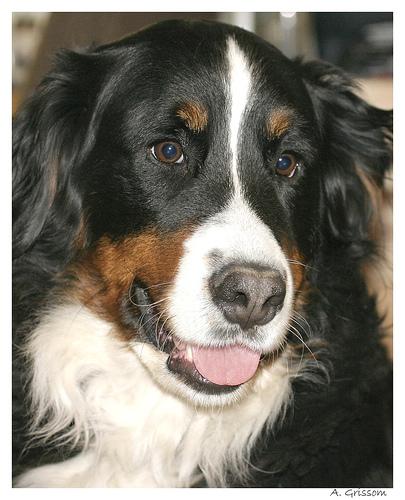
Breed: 211-n000061-Bernese_mountain_dog